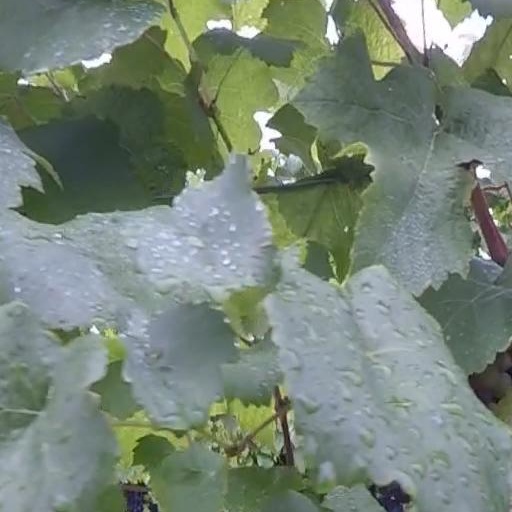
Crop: grape